Robert Coles (settler)

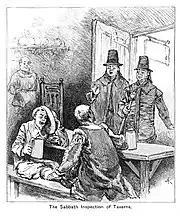
Sabbath inspection of taverns

In 1631, Coles was fined five marks (about £3 then and US$850 in 2022) for drunkenness aboard the "Friendship" and at Winnissimet, now Chelsea. The "Friendship" was carrying two hogsheads (more than 120 gallons) of flavored mead called metheglin. Coles's fellow carousers—who were not pious Puritans—included Edward Gibbons, a former polytheist "who chose rather to Dance about a May pole...than to hear a good Sermon" and Samuel Maverick, a wealthy Anglican "very ready to entertain strangers." In 1632, Coles was again fined for drunkenness, this time in Charlestown. In addition to his fine of £1 he was required to appear before the General Court and the Court of Assistants to publicly confess.